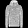
Label: Pullover